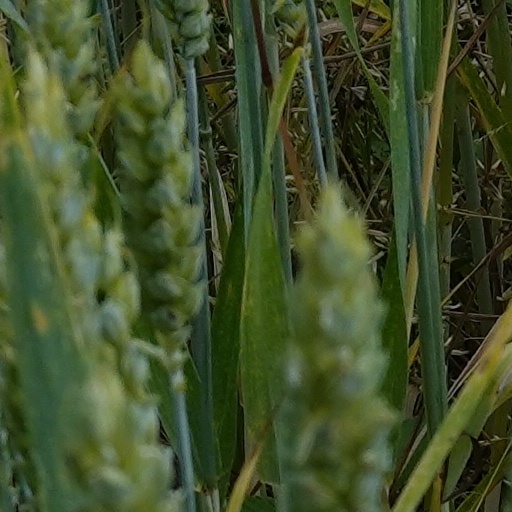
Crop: wheat